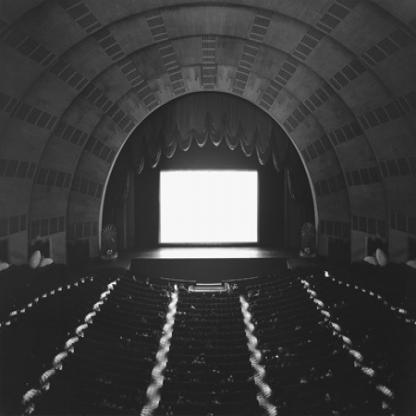
Scene: Indoor